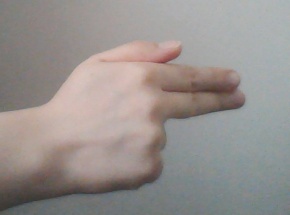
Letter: ghain